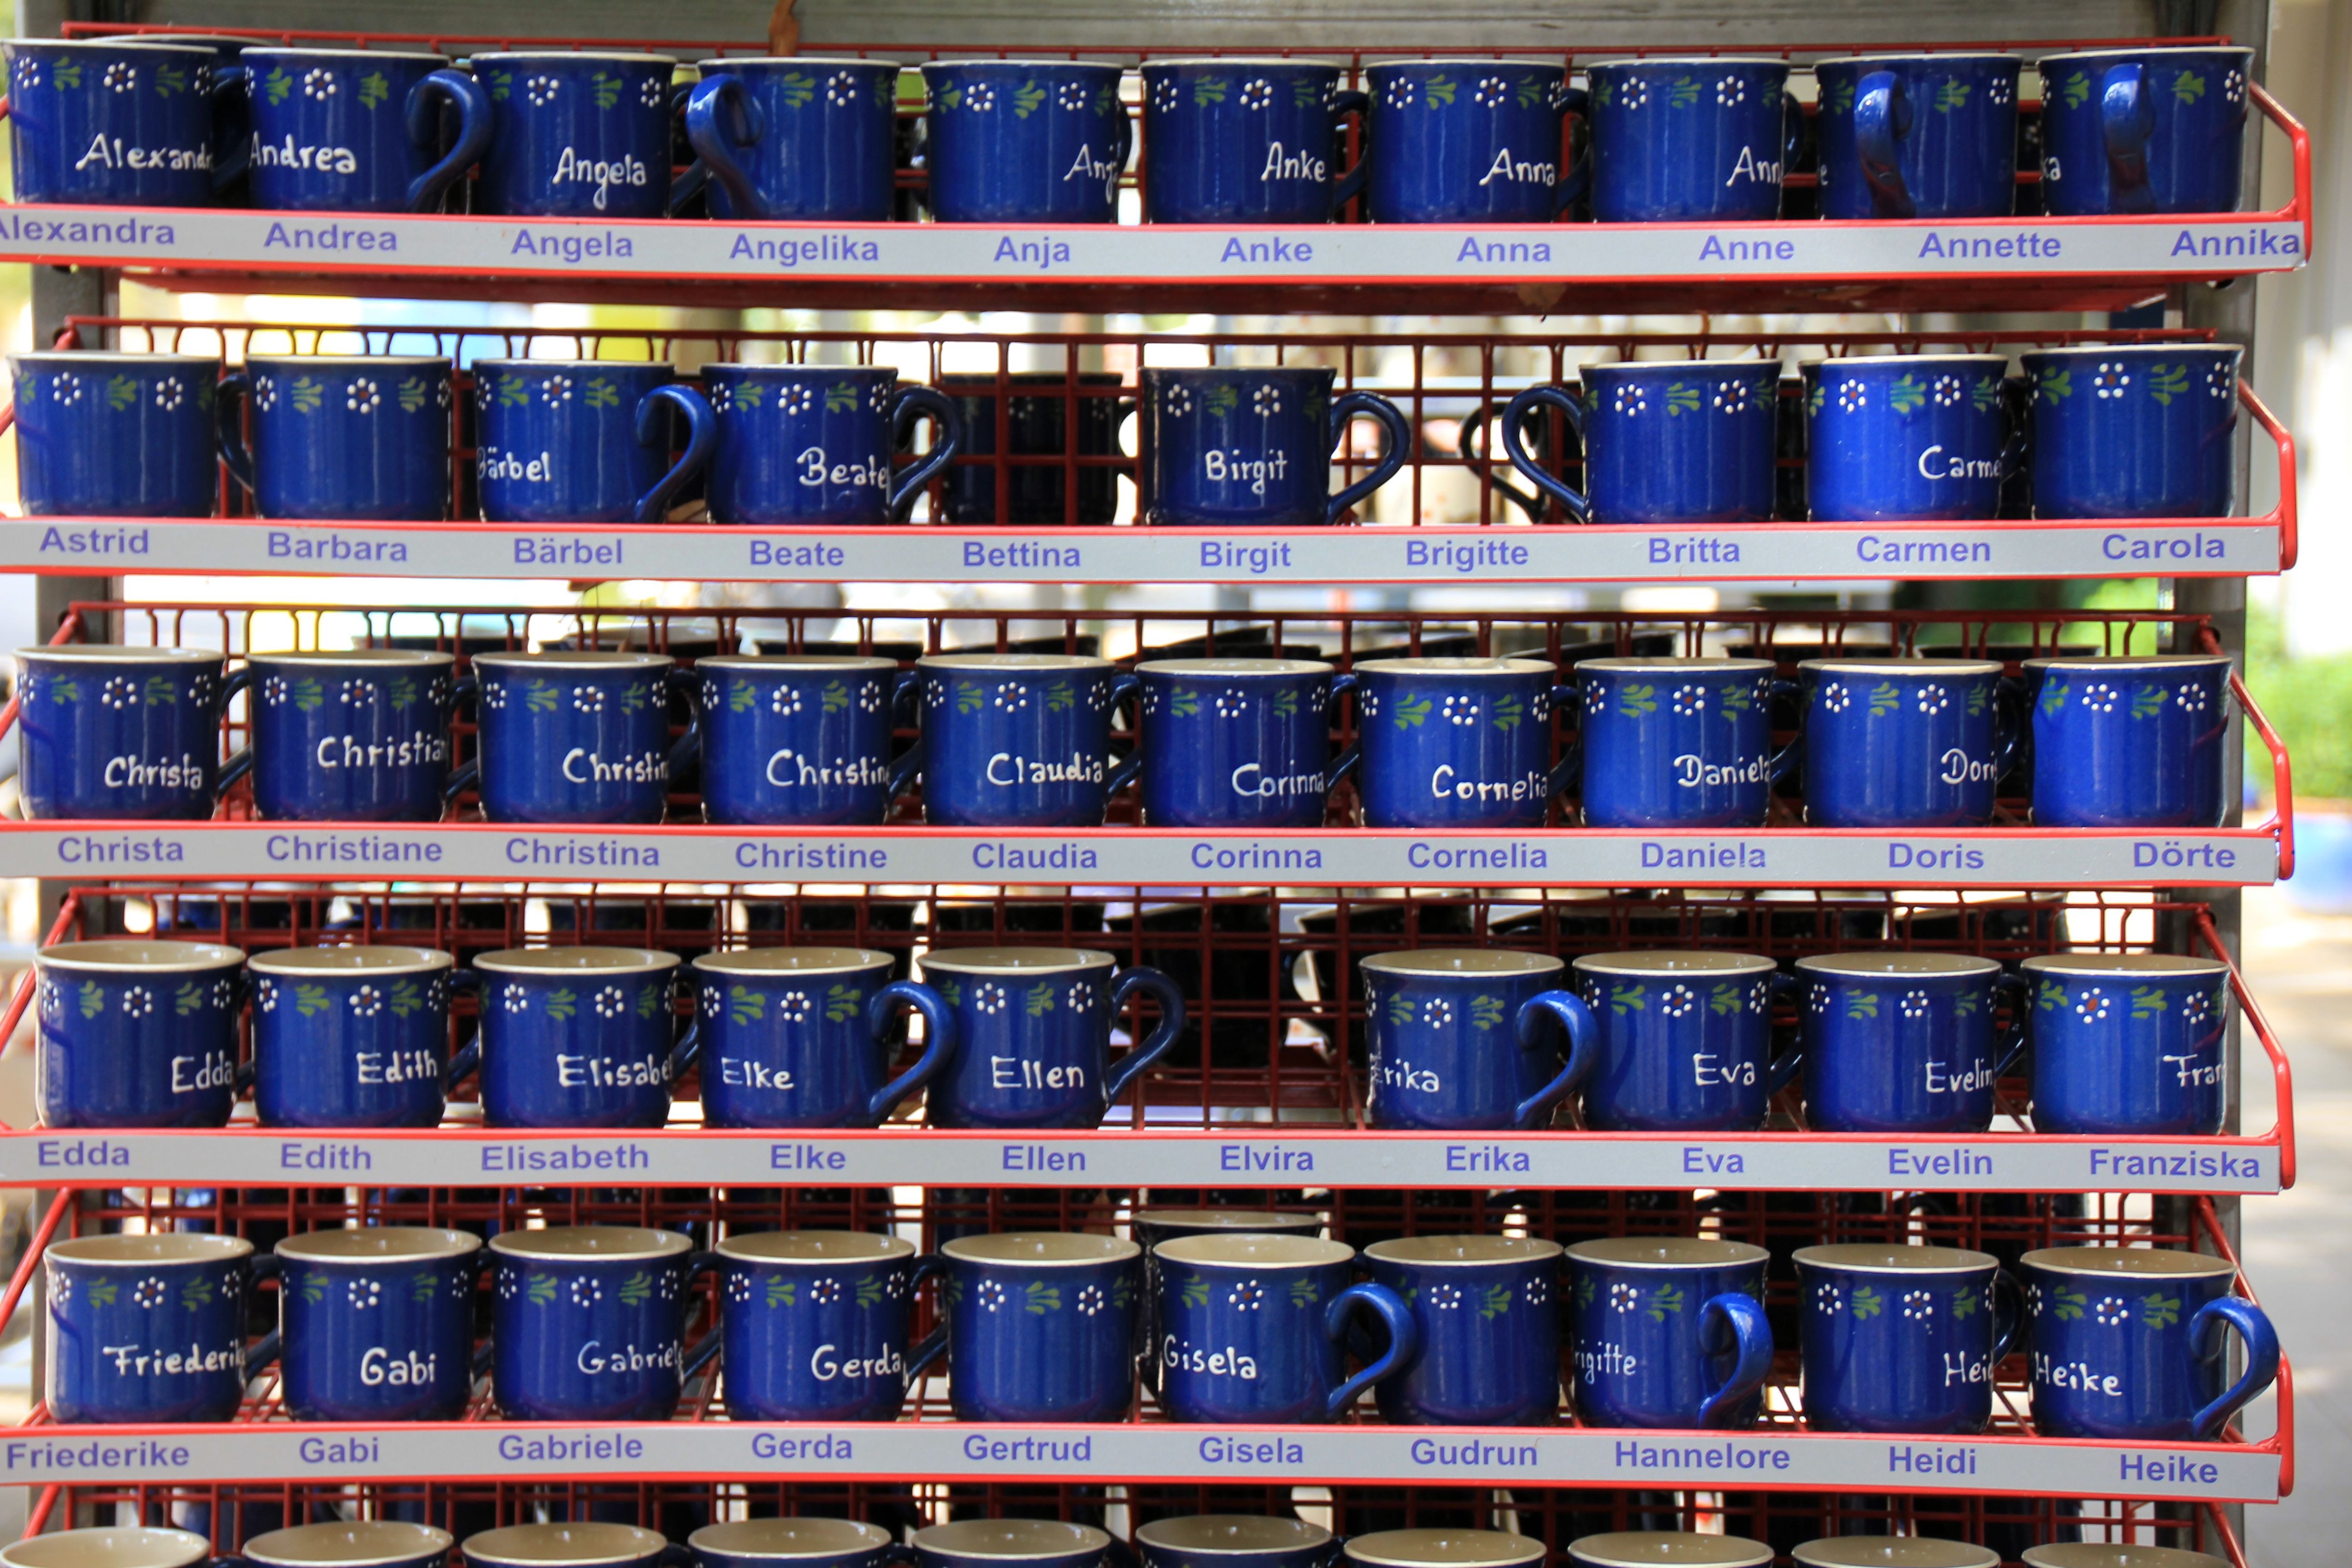
cup, blue, t, name, rolling stock, personal computer hardware